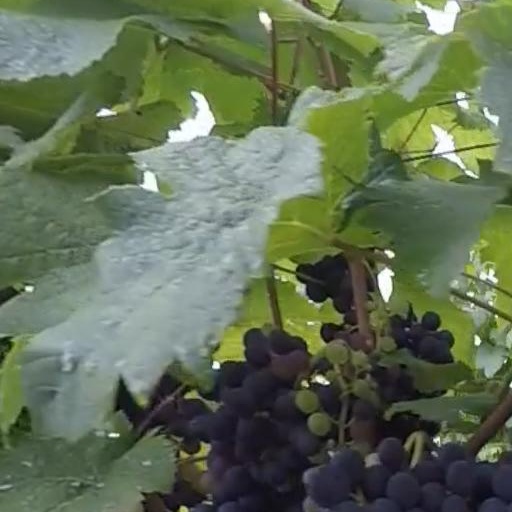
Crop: grape